Siam Society

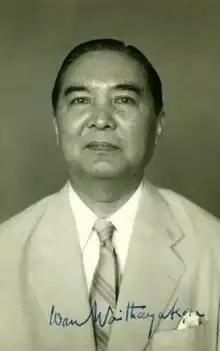
Prince Wan Waithayakon

The Society has hosted several symposia and international conferences, including a debate on Sukhothai Inscription One in March 1989, an international conference on Culture and Environment in Thailand in August 1997, an international conference in 1997 on King Chulalongkorn’s visit to Europe a century earlier, and a conference on Heritage Protection: The Asian Experience on 25–26 January 2019.